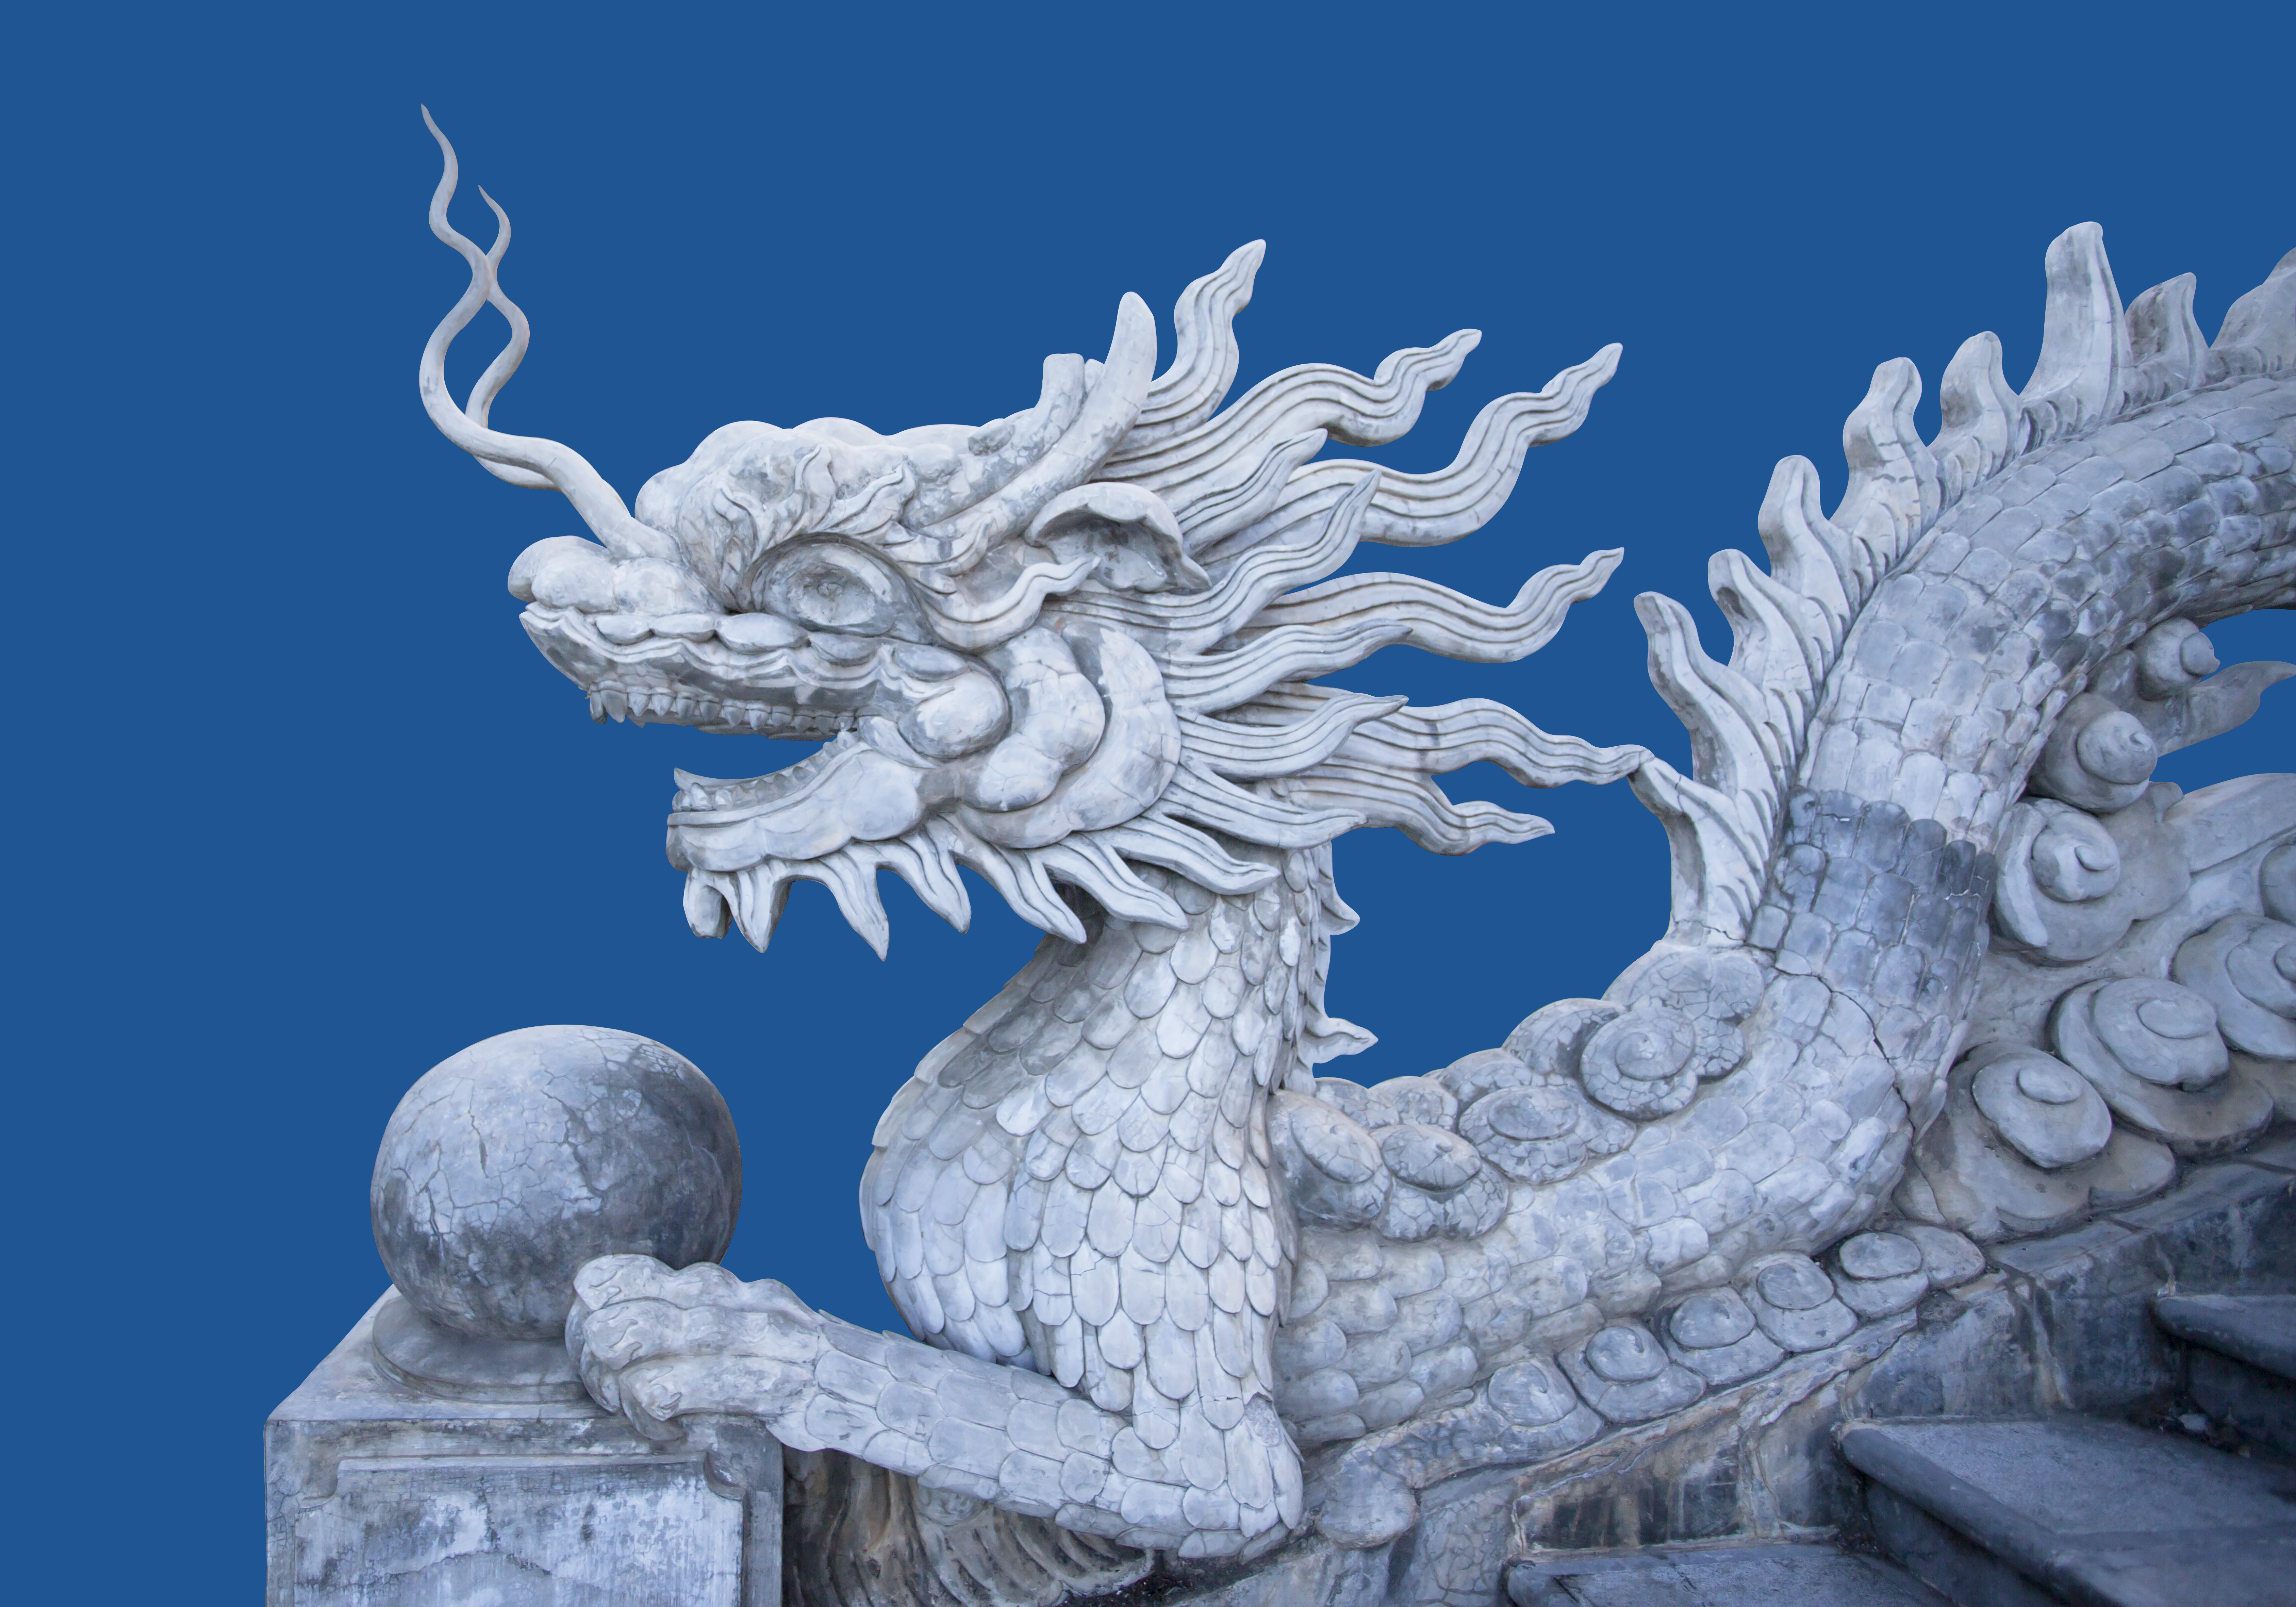
pagoda, vietnamese, art, Hue city, palace, house, king, home, architecture, symbol, culture, religion, god, nature, people, city, mountains, fields, sightseeing, spirit, places, travel, scenic places, tombs, dragon, sculpture, stone carving, statue, mythical creature, classical sculpture, monument, mythology, carving, stock photography